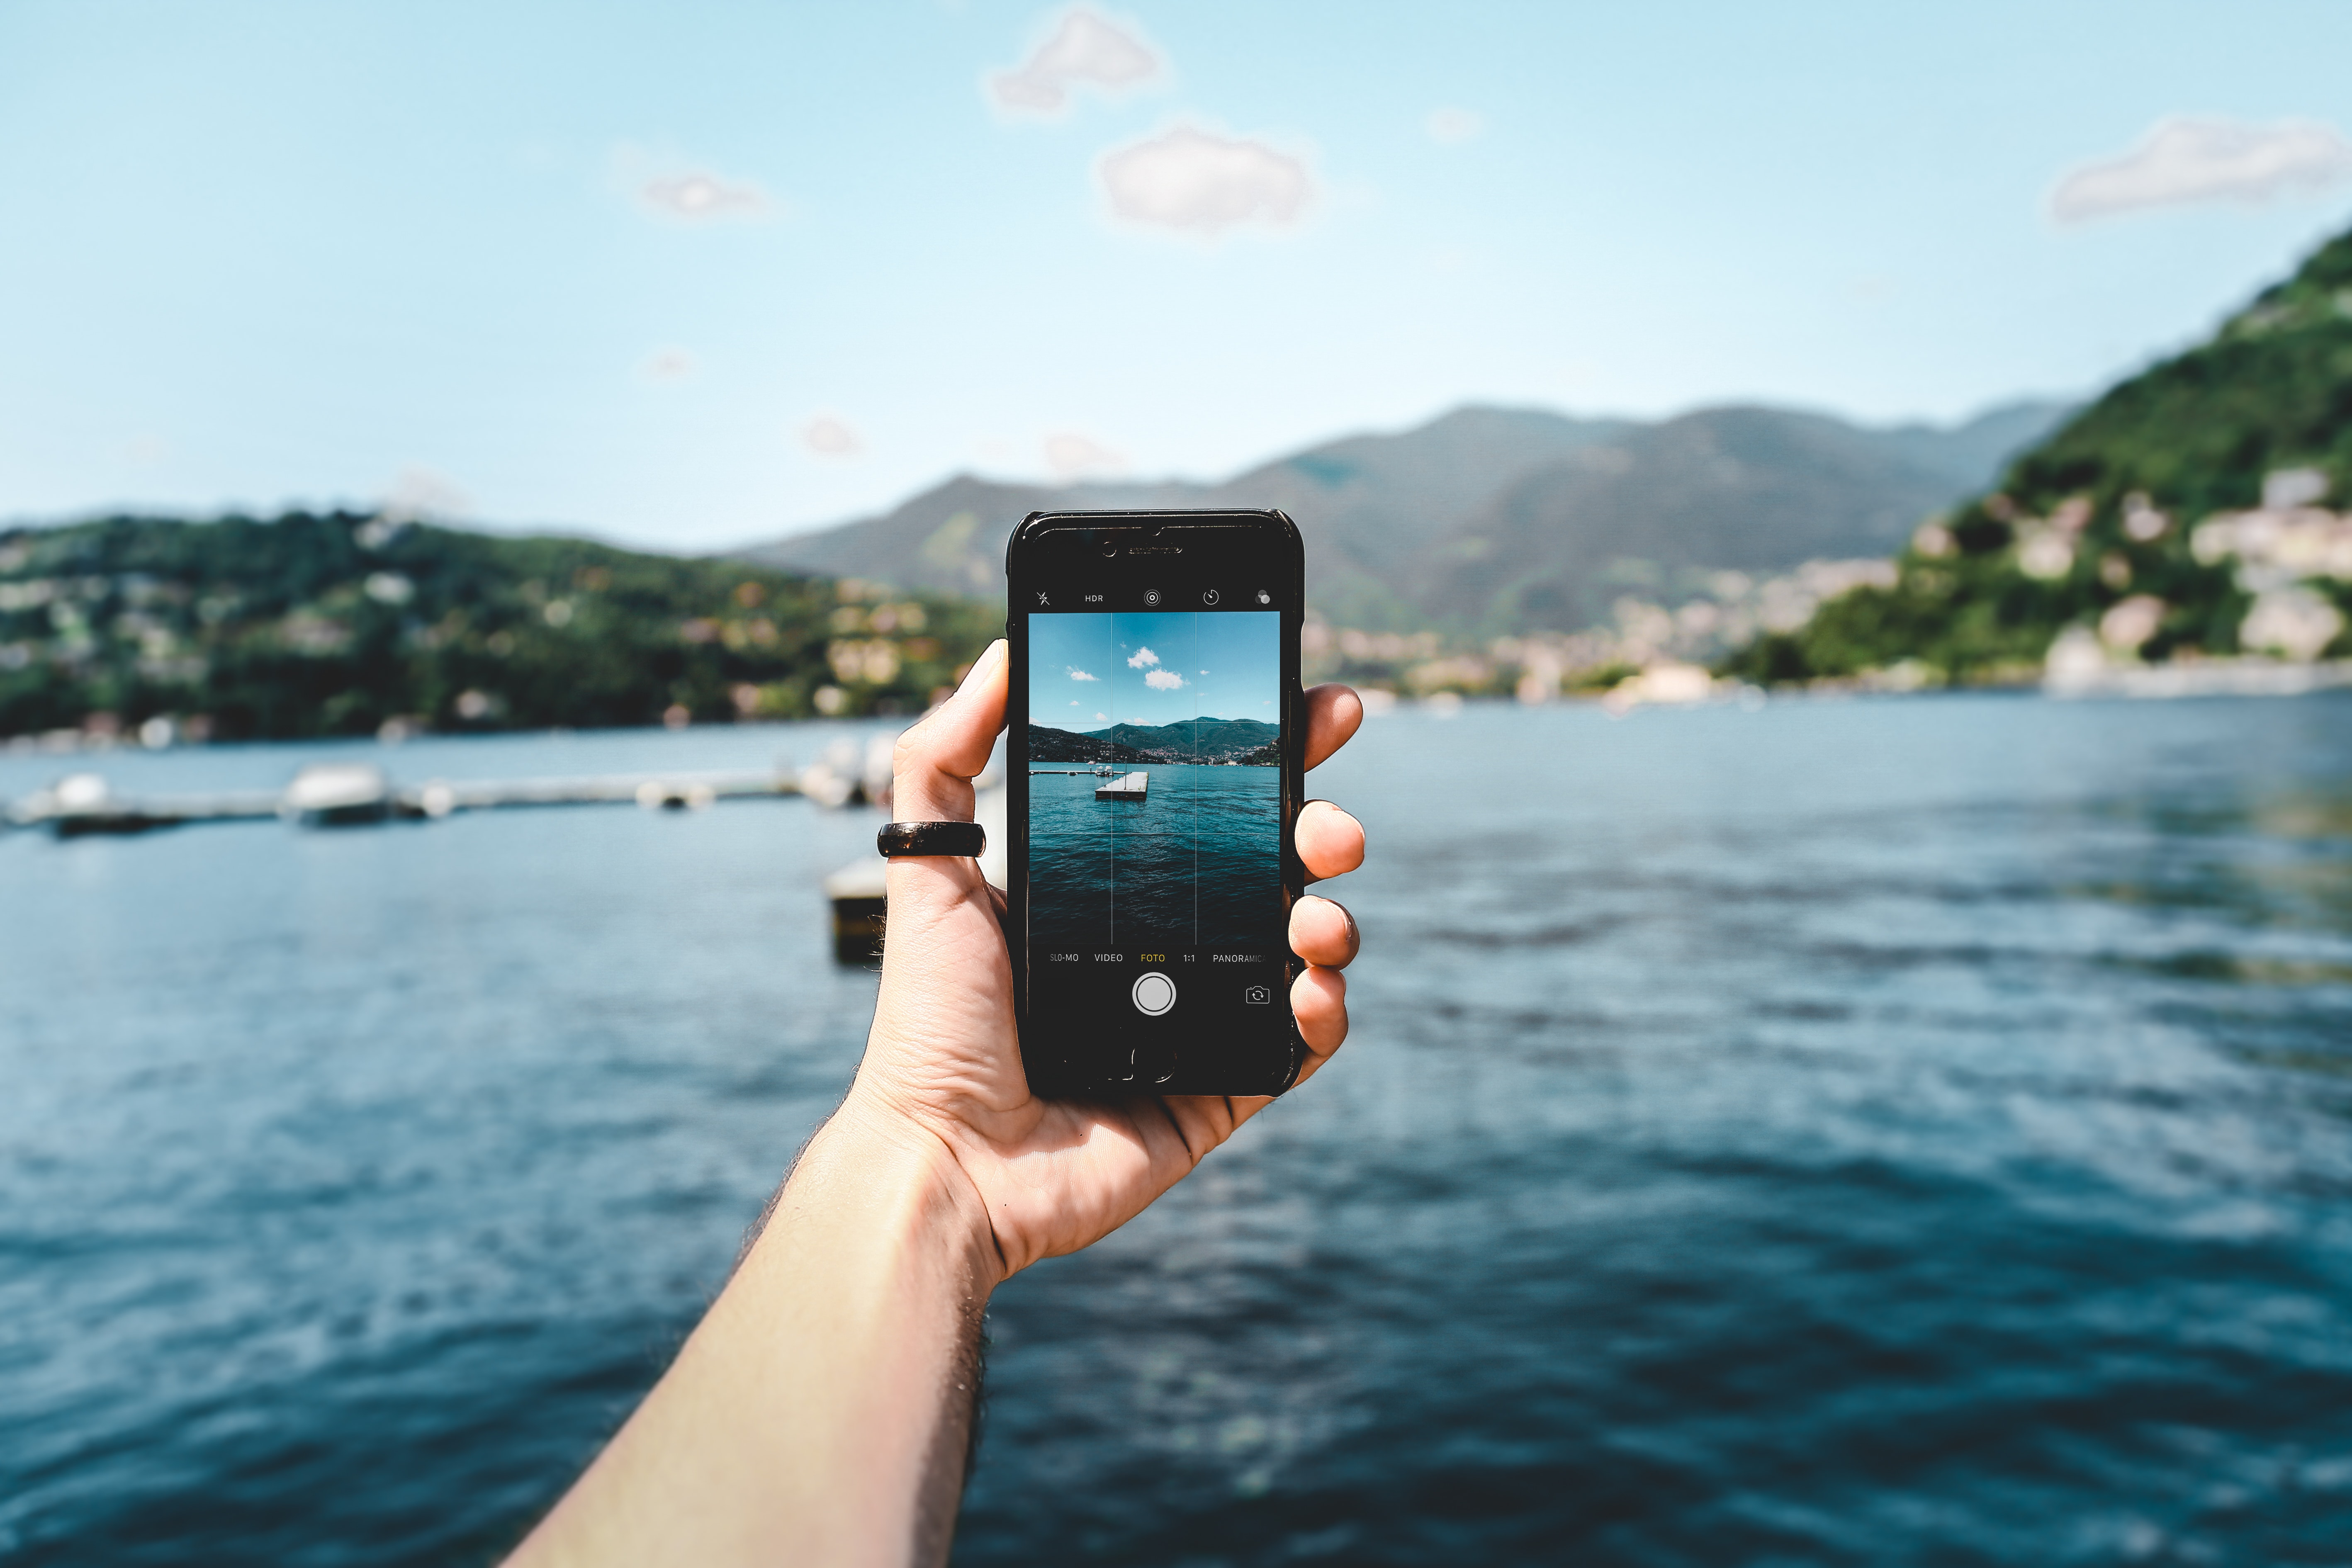
gadget, cameras optics, vacation, technology, camera accessory, sky, summer, mobile phone, electronic device, portable communications device, hand, leisure, travel, communication device, smartphone, photography, camera, sea, tourism, finger, river, electronics, lake, ocean, photographic film, vehicle, telephone